Emanuel Čučkov

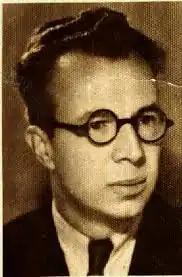
Čučkov as a high school professor in Skopje, circa 1935.

Prior to his arrest, Čučkov worked as a substitute teacher in Ohrid. After becoming a high school professor, he worked in Belgrade, Svilajnac, Čačak, Bijeljina, Štip, Smederevska Palanka, Ćuprija and Skopje. In 1937 Čučkov got into contact with MANAPO, and later with the Communist Party of Yugoslavia.